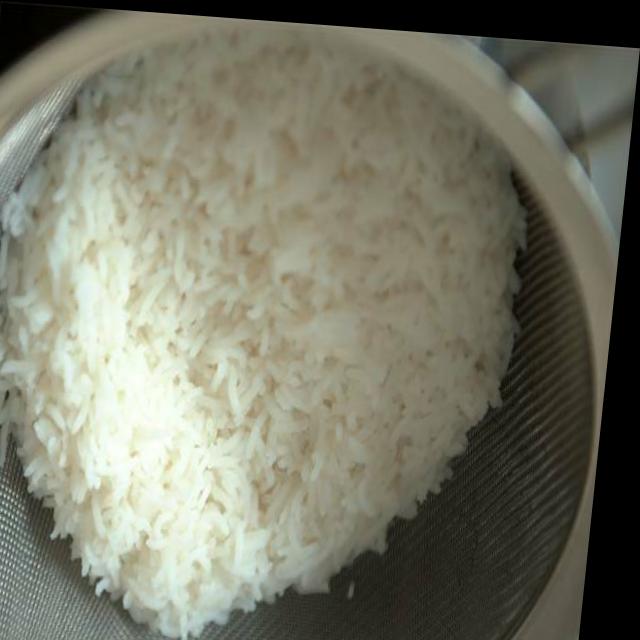
Dish: white_rice